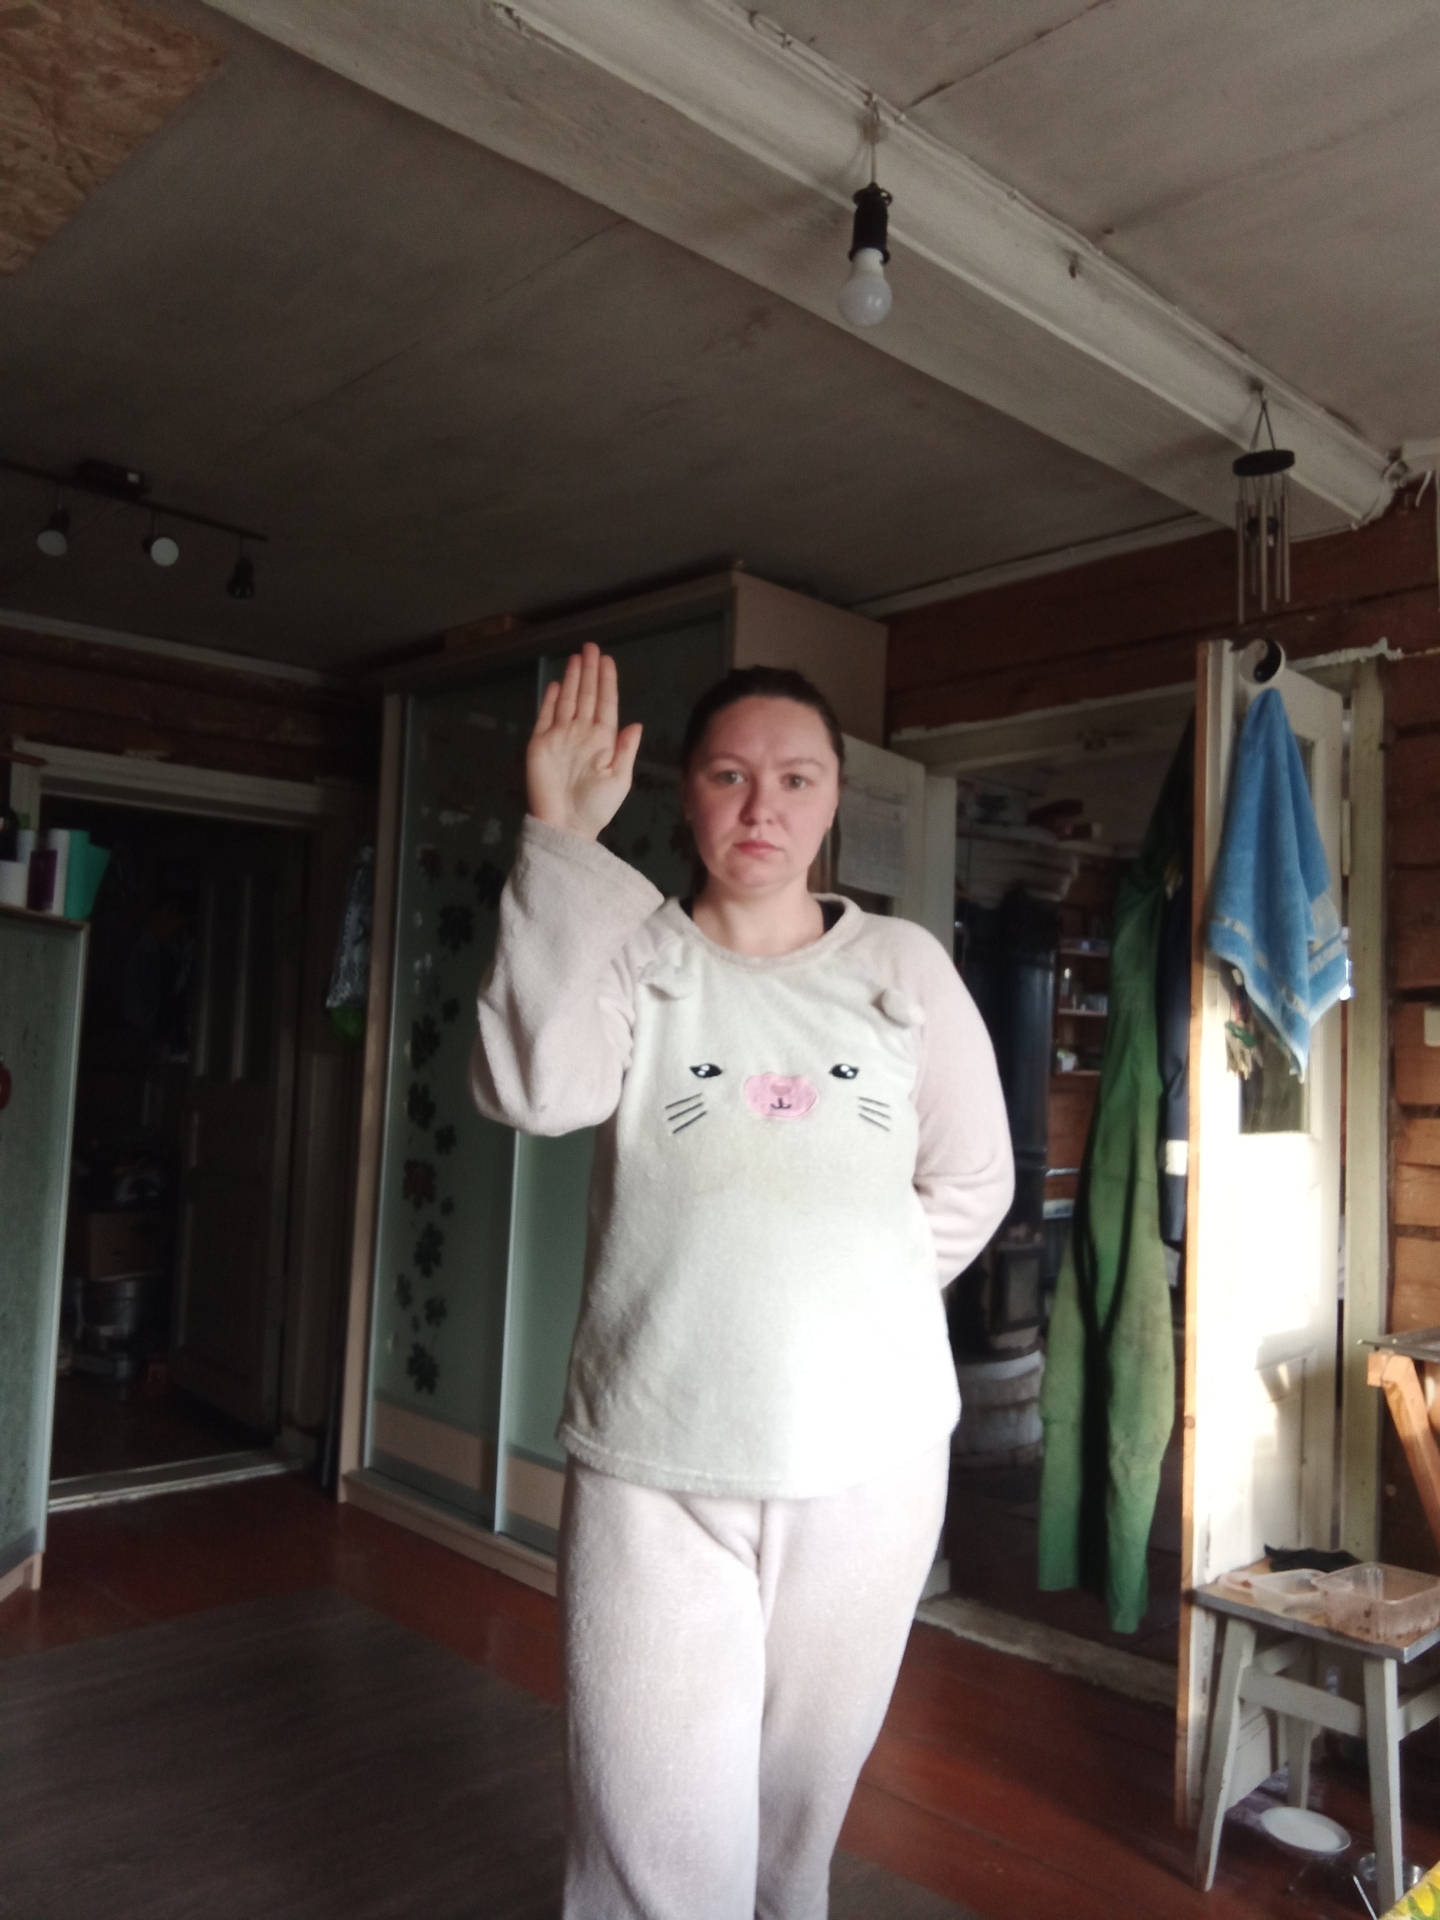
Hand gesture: stop